Maryland College for Women

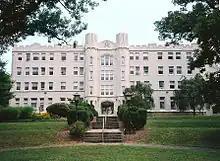
Maryland College for Women, 1911 building

Maryland College for Women was a college for women in Lutherville, Maryland. It was founded in 1853 as the Lutherville Female Seminary. It was the centerpiece of the planned community of Lutherville, created by two Lutheran ministers, Benjamin Kurtz and John Morris, and named for theologian Martin Luther.